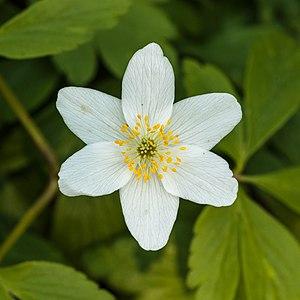
L'Anémone sylvie, Anémone des bois ou Sylvie est une plante herbacée pérenne de la famille des renonculacées.